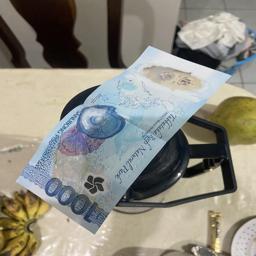
Label: 1000_New_Back